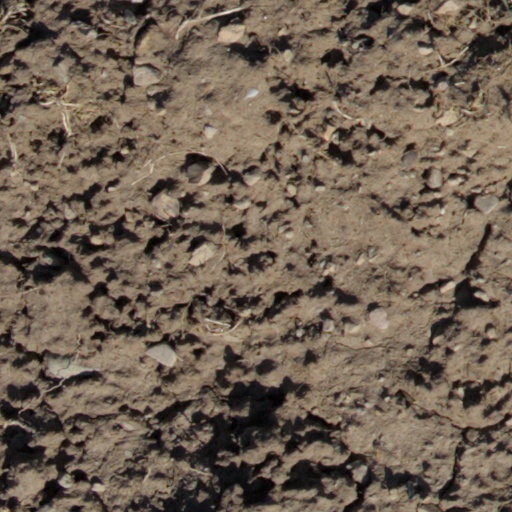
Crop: wheat